Karapınar Field

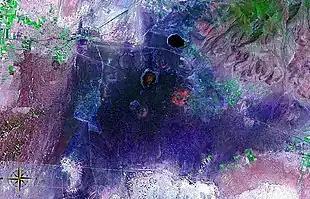
Karapınar Field seen from space (false color).

Karapınar Field is a volcanic field in central Anatolia, Asian Turkey.